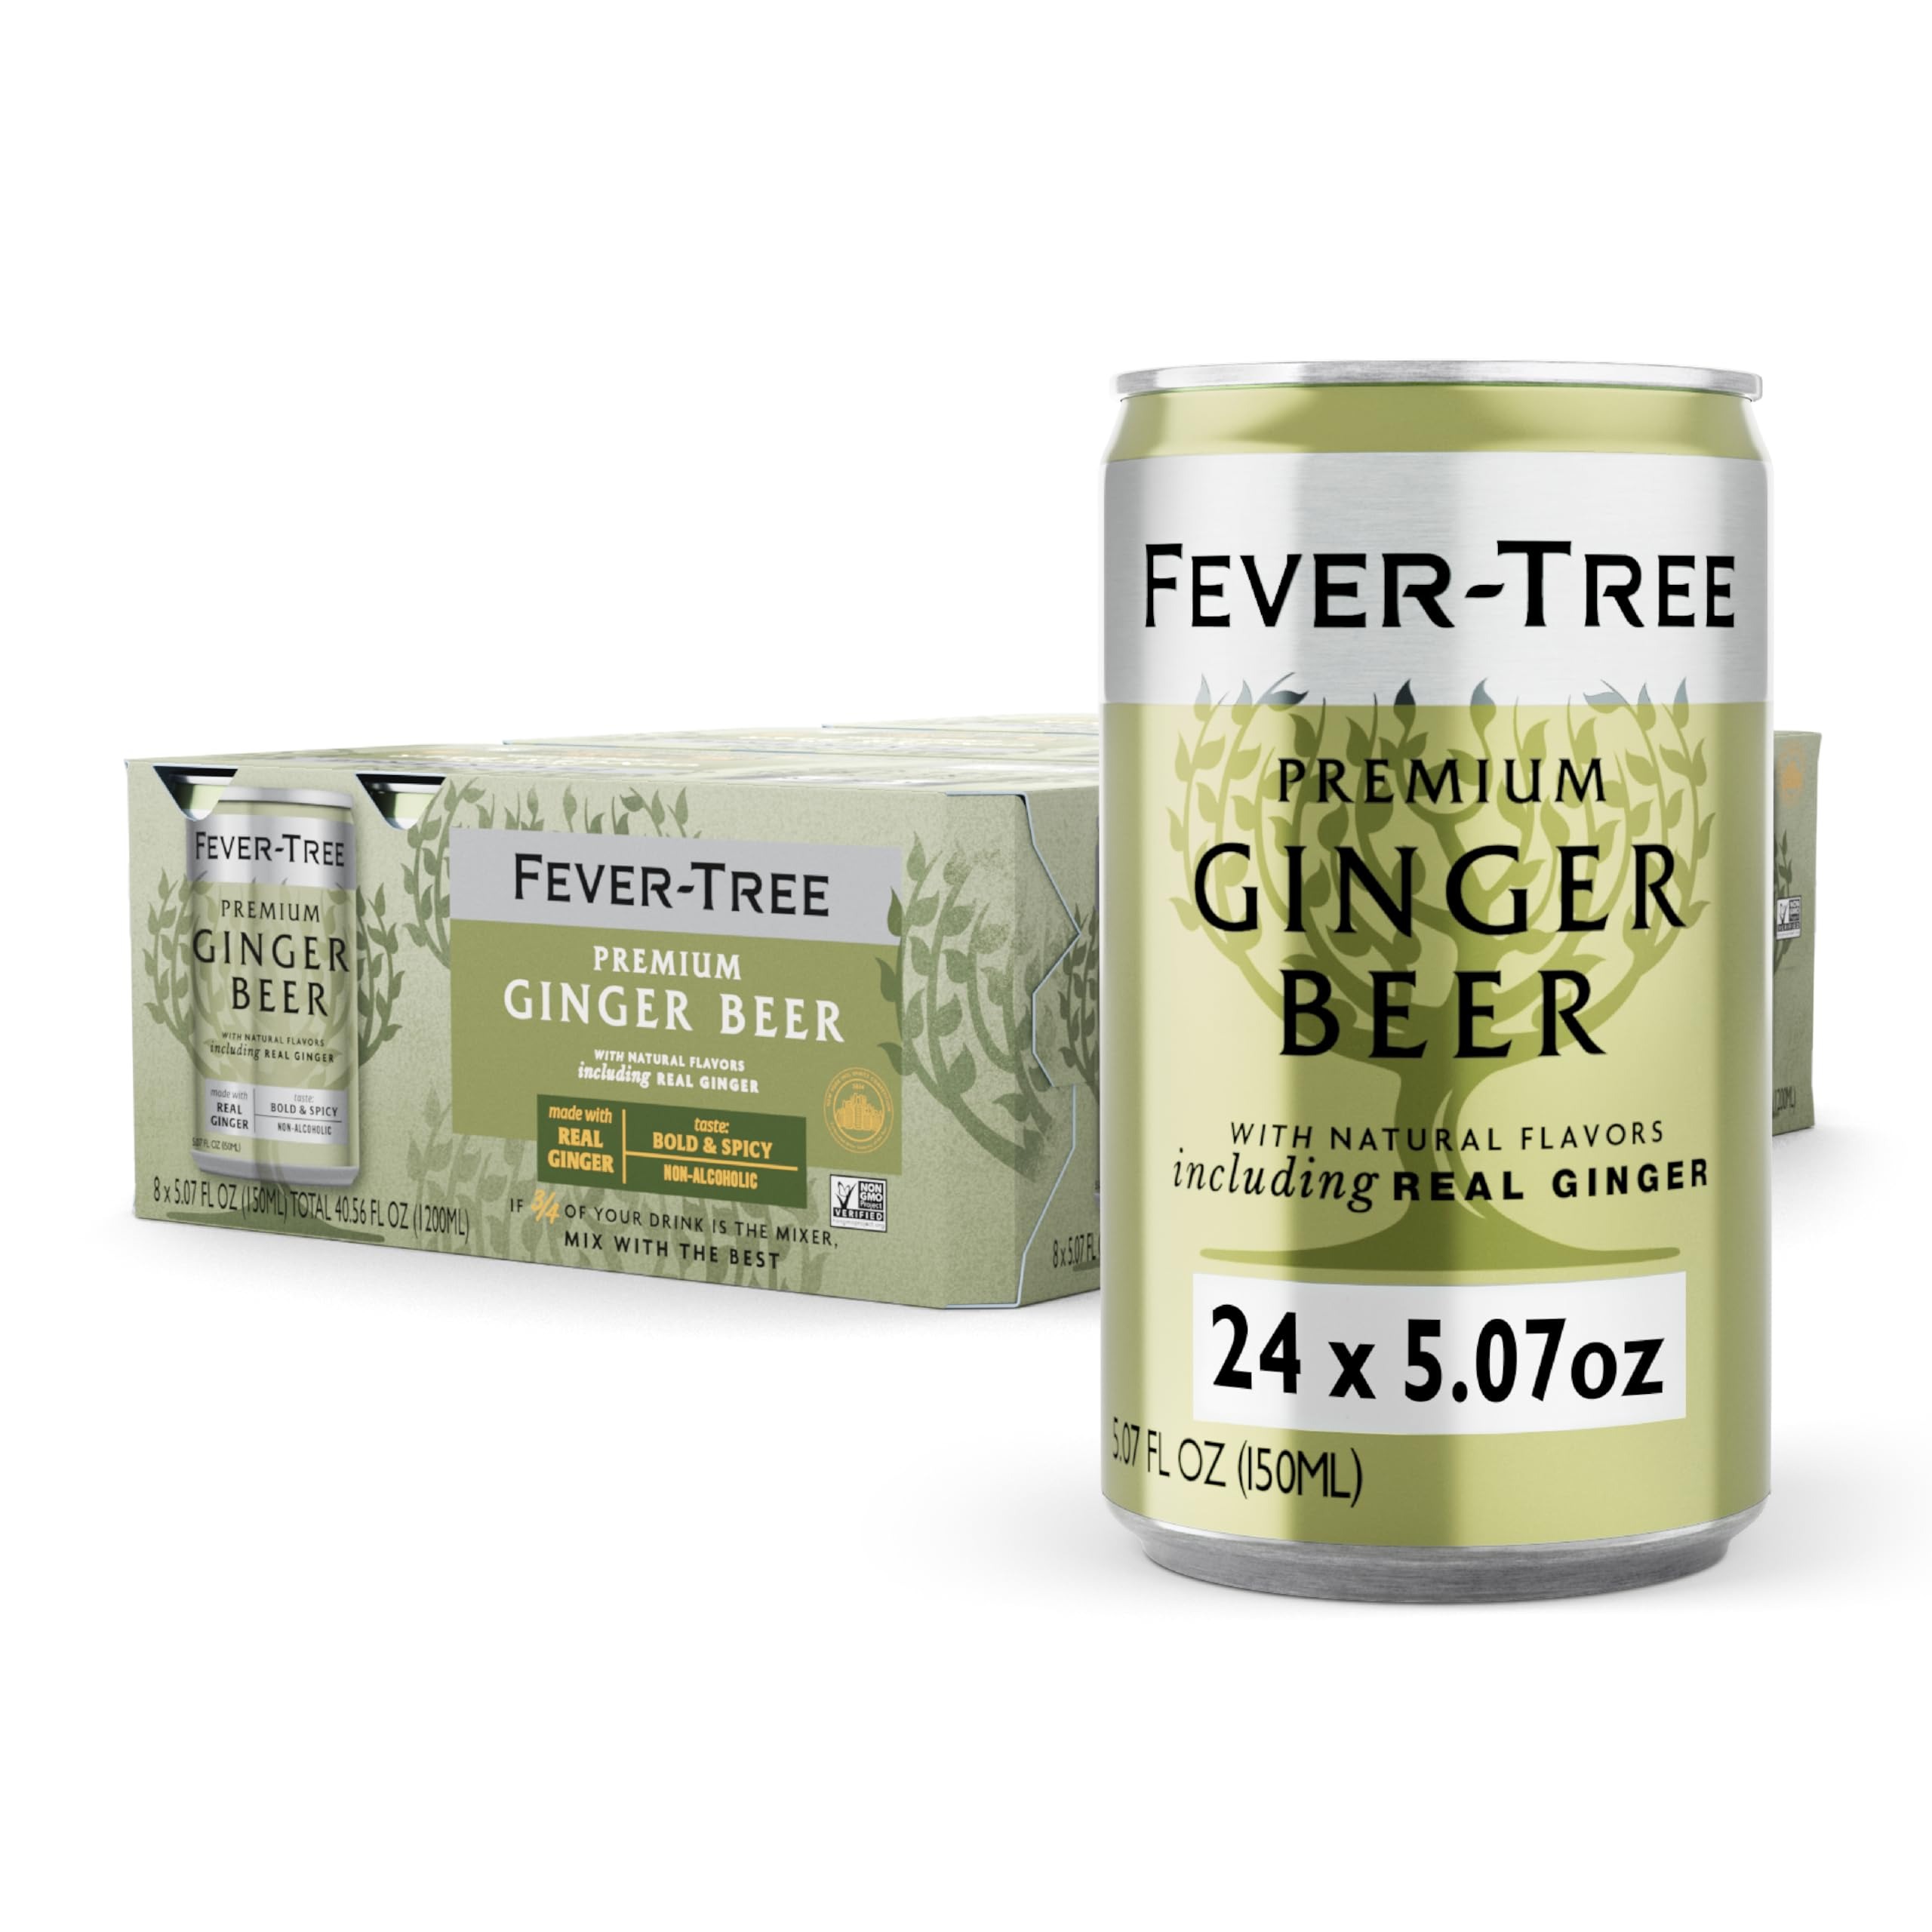
Item Name: Fever Tree Ginger Beer - Premium Quality Mixer - Refreshing Beverage for Cocktails & Mocktails. Naturally Sourced Ingredients, No Artificial Sweeteners or Colors - 150 ML Cans - Pack of 24
Bullet Point: Fever-Tree Premium Ginger Beer is crafted by brewing our signature blend of three gingers from the Ivory Coast, Nigeria and Cochin, India. Not too sweet on the palate, this bold and refreshing non-alcoholic Ginger Beer has a deep, long-lasting ginger character. Perfectly balanced to complement the finest spirits or equally as delicious on its own as a soft drink. Non-GMO certified. Naturally sourced ingredients. No artificial sweeteners or colors.
Value: 121.7
Unit: Fl Oz

Price: 22.28